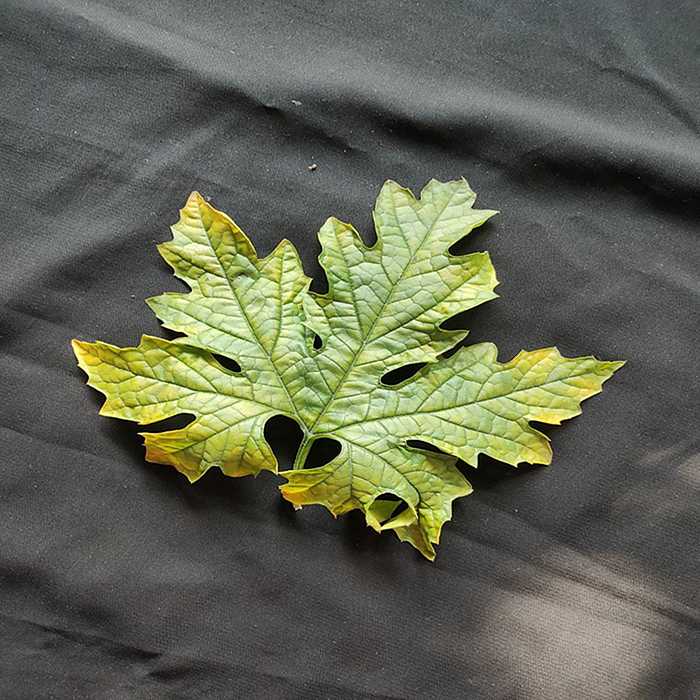
Plant: Bitter Gourd
Label: Mosaic virus